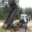
Label: truck